Khosrov Forest State Reserve

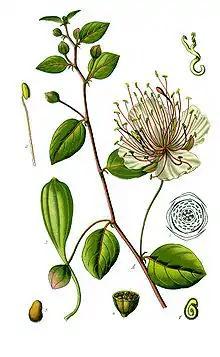
"Capparis spinosa" L. by Otto Wilhelm Thomé

Caucasian oak ("Quercus macranthera") forests can be found at an altitude of above sea level, which are rather dense in Khosrov district of the reserve known as "Trchnaberd". Oak forests are accompanied by ash ("Fraxinus excelsior", "Fraxinus rotundifolia"), rowan ("Sorbus aucuparia"), pear ("Pyrus"), maple ("Acer") and others. Bushes are abundant in the forests, represented by different species of wayfaring tree ("Viburnum lantana"), honeysuckle ("Lonicera"), rose ("Rosa"), hawthorn ("Crataegus"). The vegetation in the forests is rich in grass (family "Poaceae" L.).